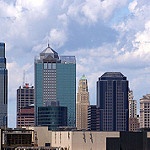
Scene: Outdoor